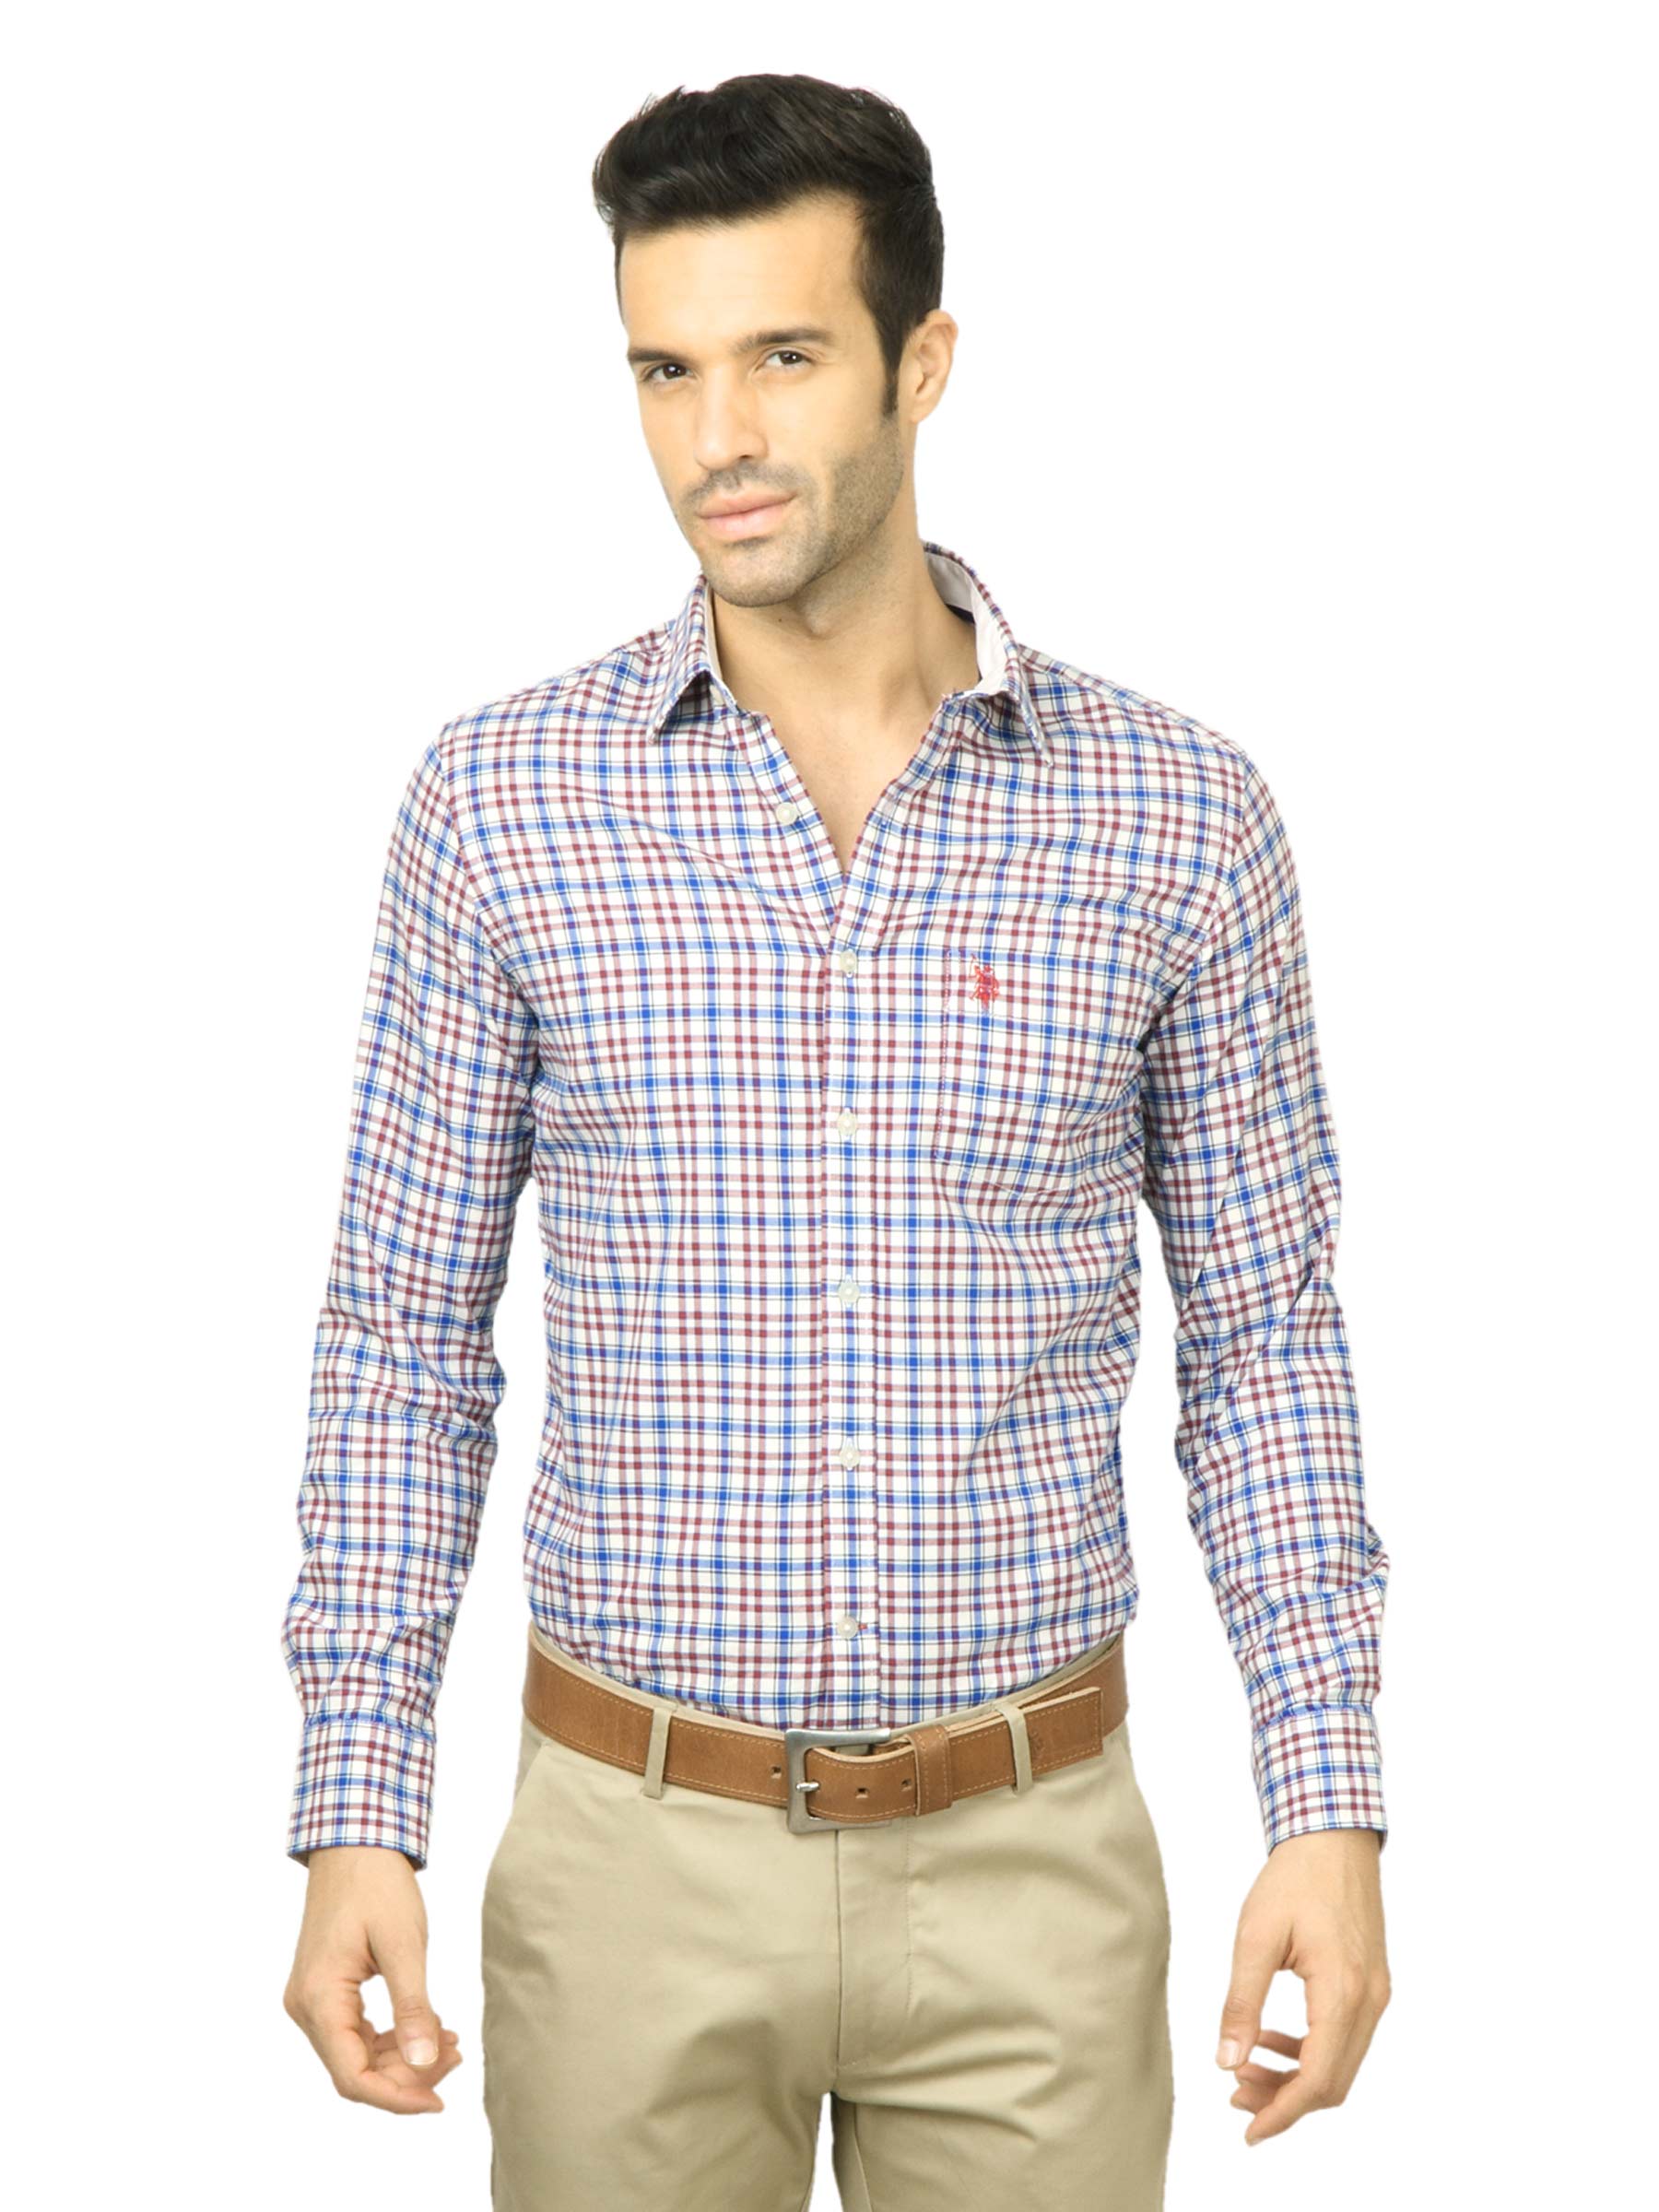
U.S. Polo Assn. Men Check Red Shirt
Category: Apparel / Topwear / Shirts
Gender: Men
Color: Red
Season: Fall 2011
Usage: Casual